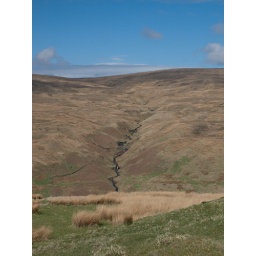
taken while hill walking in Campsie glen today with my boyfriend Paul